Camp Latham

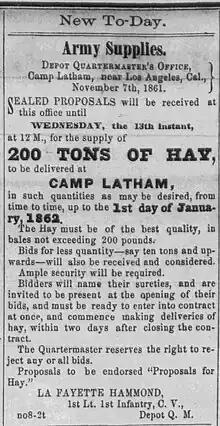
"200 tons of hay to be delivered at Camp Latham": Ballona Creek provided ample water, but the cavalry horses still needed forage

An expedition to the Owens River led by George S. Evans from Camp Latham resulted in the establishment of Camp Independence. Camp Independence was the base of the U.S. Army during the Owens Valley Indian War. The California Column also departed from Camp Latham. Approximately 36 camels from the U.S. Camel Corps were temporarily relocated to Camp Latham when Fort Tejon briefly closed.